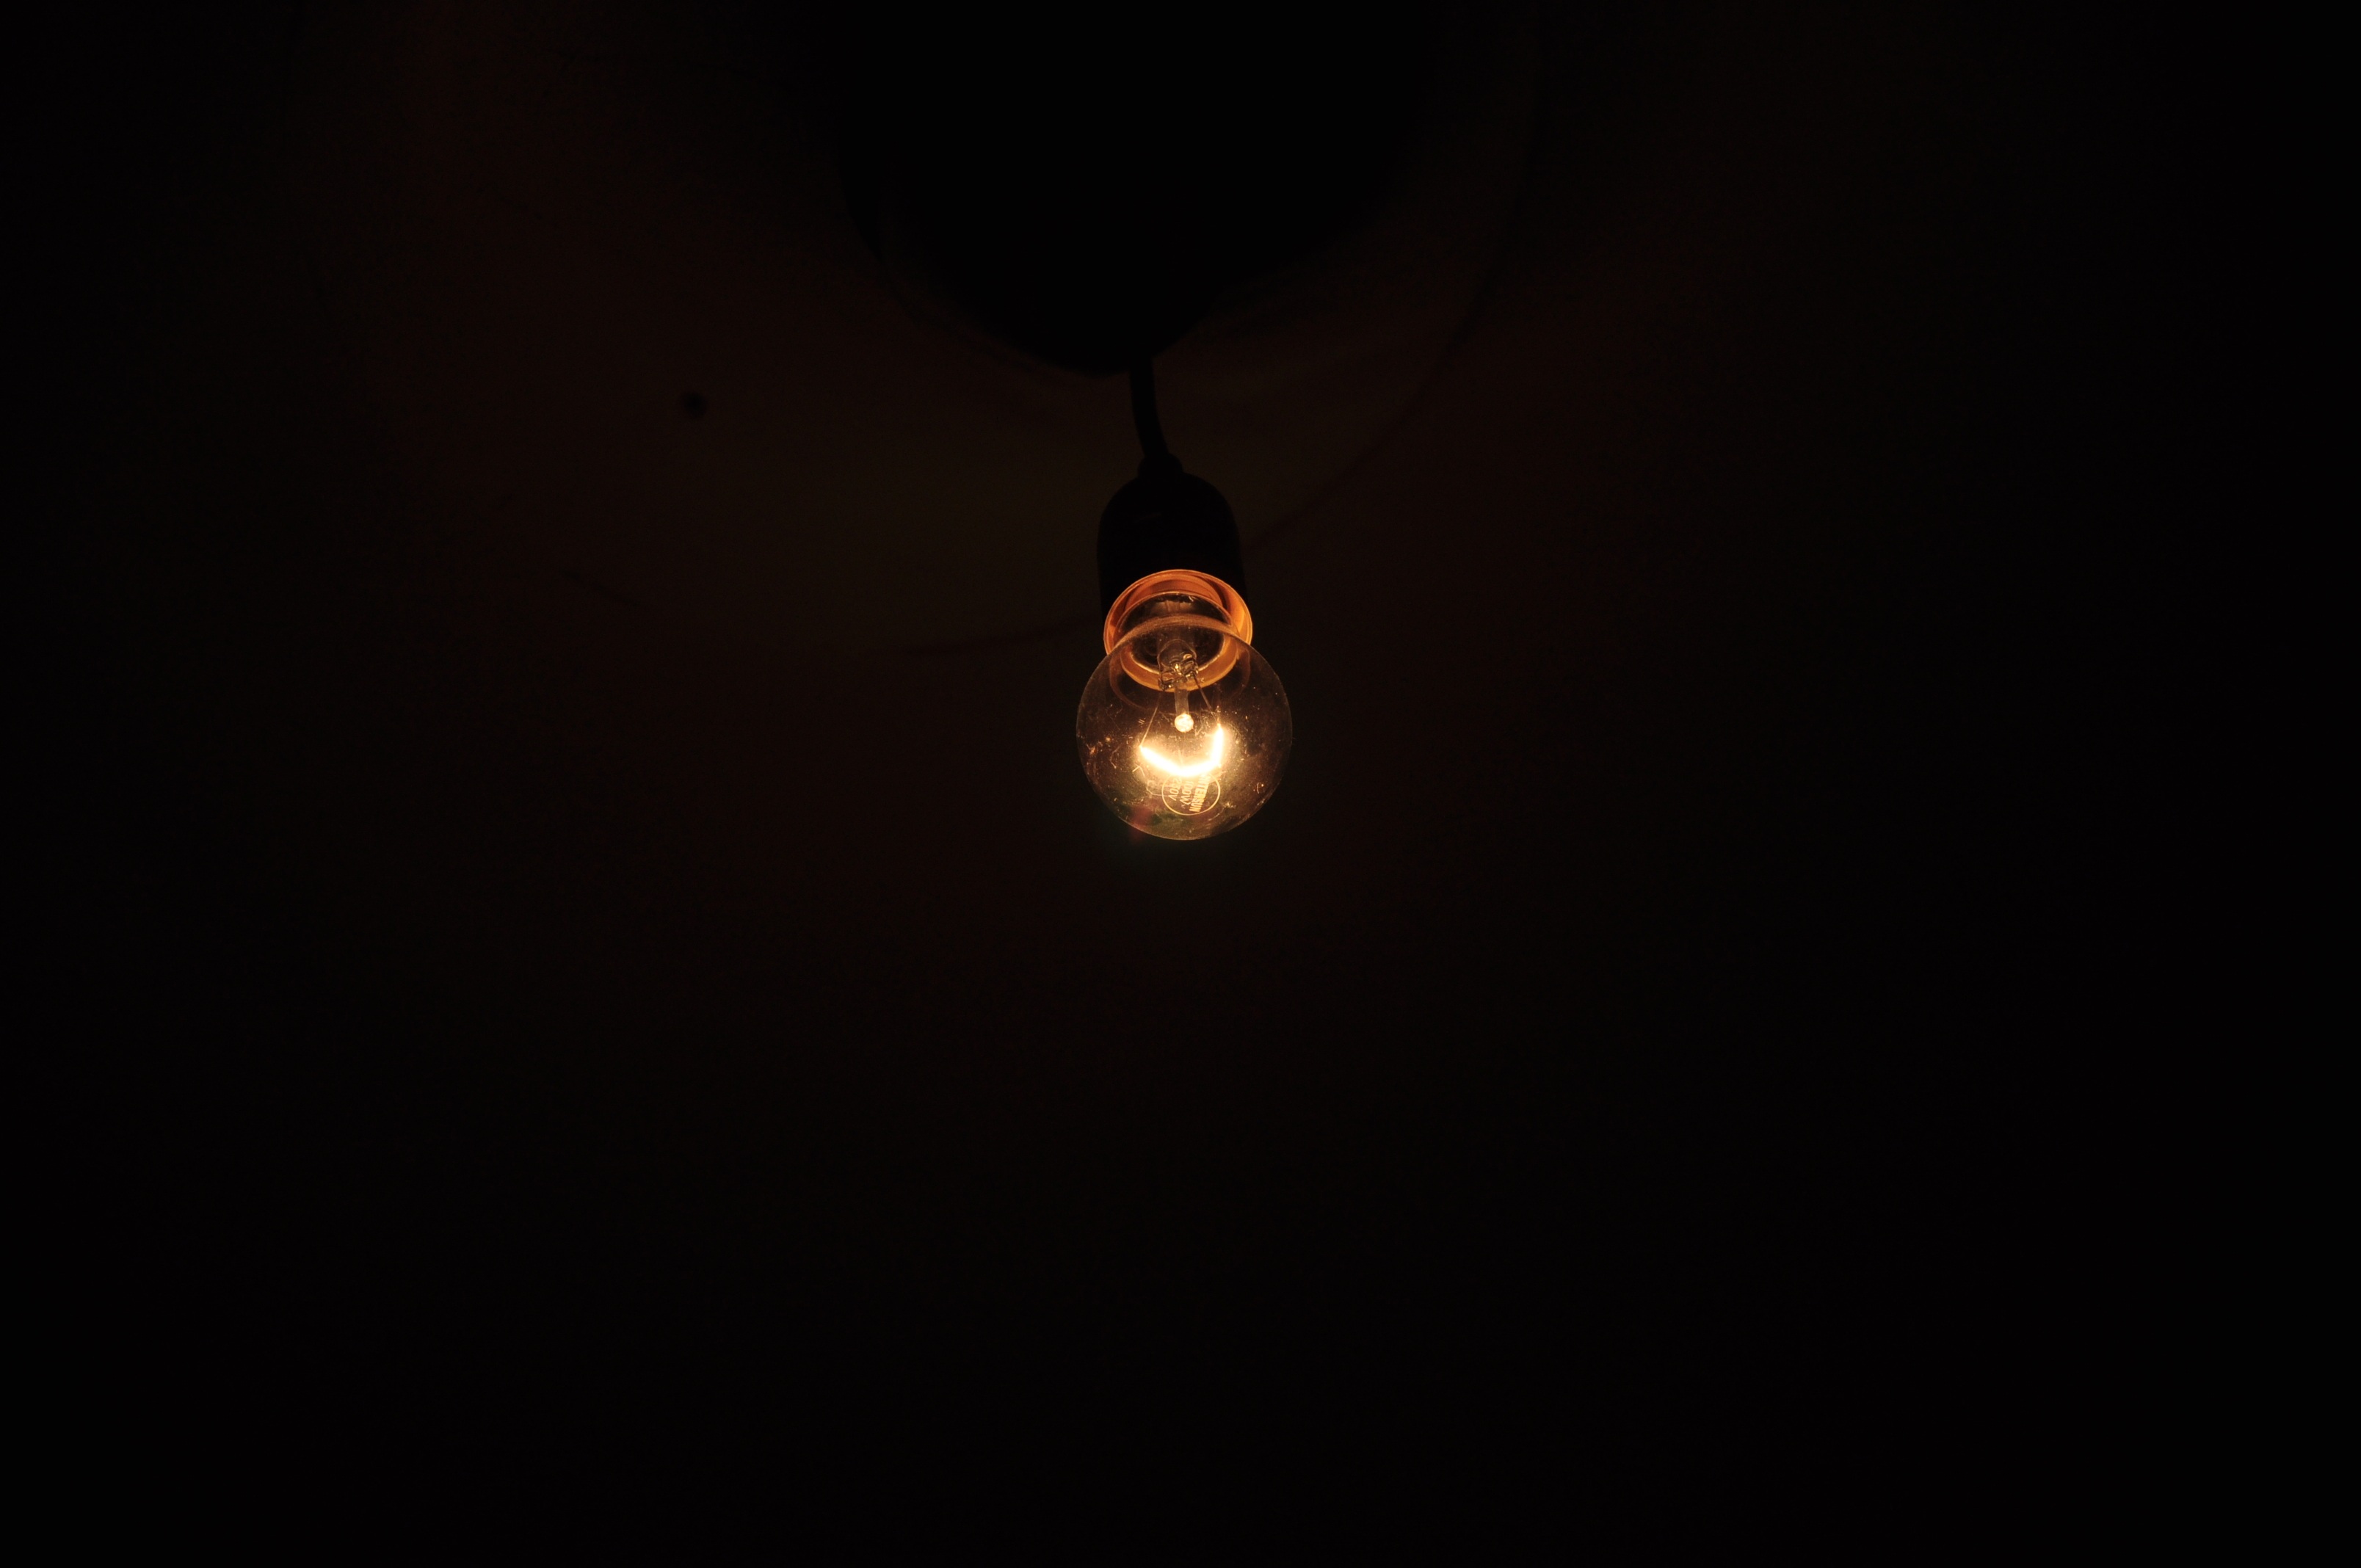
light, night, dark, reflection, bulb, glow, darkness, black, electricity, light bulb, lighting, lightbulb, circle, energy, power